Alick Buchanan-Smith, Baron Balerno

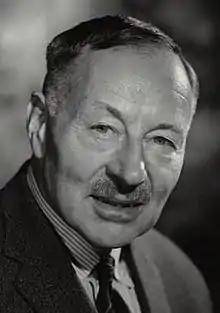
Lord Balerno, 1967.

Brigadier Alick Drummond Buchanan-Smith, Baron Balerno, (9 October 1898 – 28 July 1984) was a British soldier and prominent geneticist.